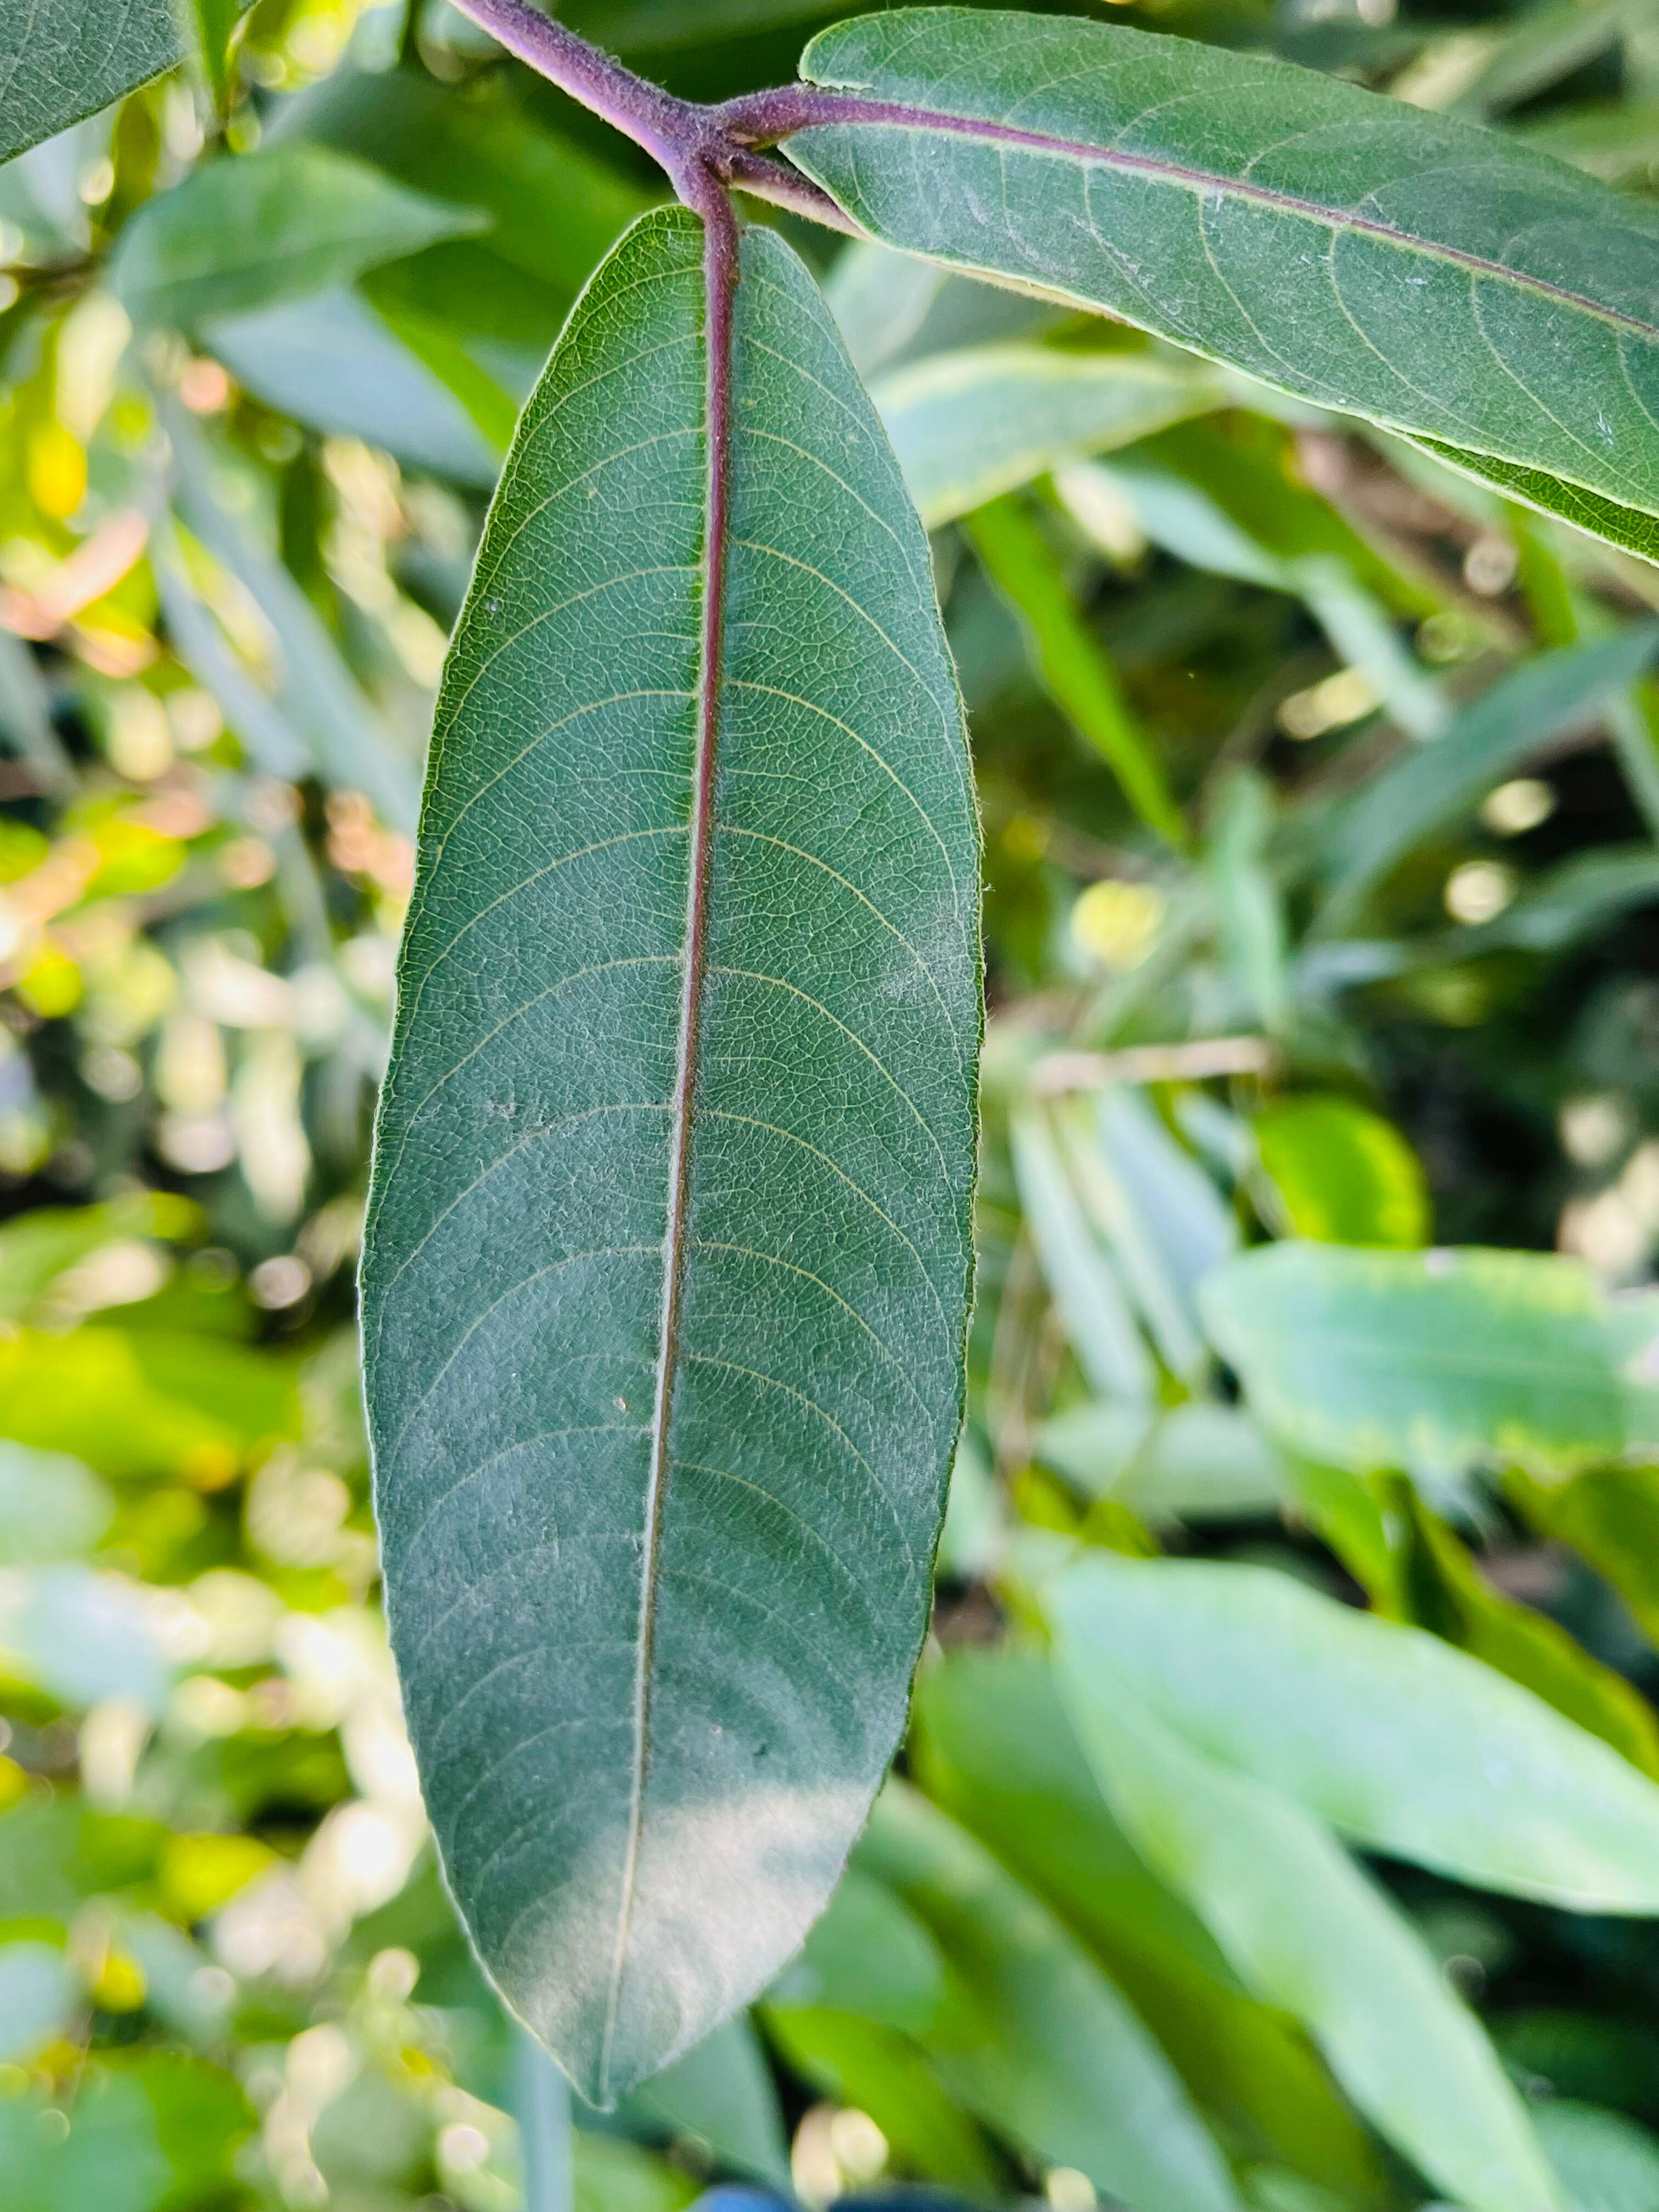
Plant species: terminalia-arjuna